Paul Merton's Secret Stations

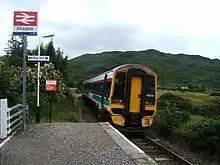
Attadale station, the first stop visited in the series

As the first series ended, Dixe Wills writing in a piece for "The Guardian" said there were still more than enough interesting request stops to justify a second series, pointing to the examples of Bootle, Buckenham, Conwy, Dolgarrog, Dunrobin Castle, Llanfairpwll, Lympstone Commando, The Lakes and Penychain.